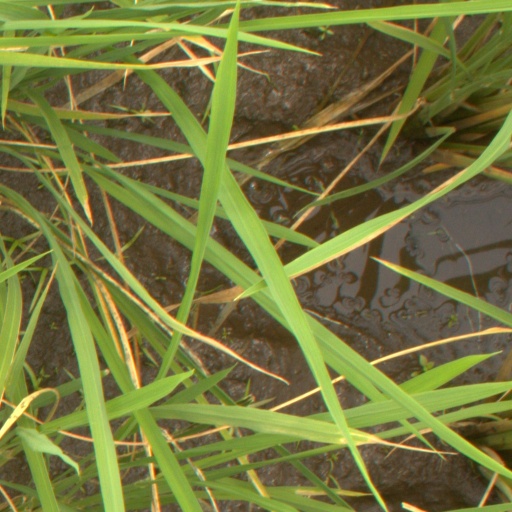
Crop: rice